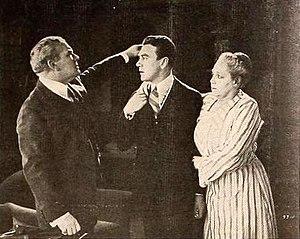
Adieu, whisky ! est un film américain réalisé par Harry Beaumont, sorti en 1920.